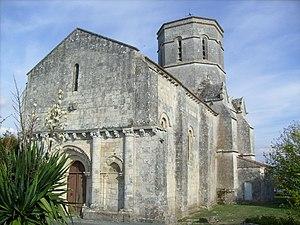
Eglise de Rétaud
L'église Saint-Trojan est une église de style roman saintongeais située à Rétaud, dans le département français de la Charente-Maritime en région Nouvelle-Aquitaine.
Rétaud est une commune du sud-ouest de la France, située dans le département de la Charente-Maritime.
Cet article recense une partie des monuments historiques de la Charente-Maritime, en France.